Sports in Georgia (U.S. state)

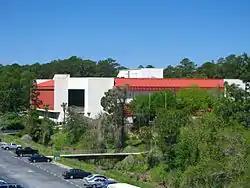
The Complex at Valdosta State University

LaGrange College is in the NCAA Division III with 14 sports, and competes as a member of the Collegiate Conference of the South. The school's most successful athletic program is its men's golf team, which is perennially among the nation's best.